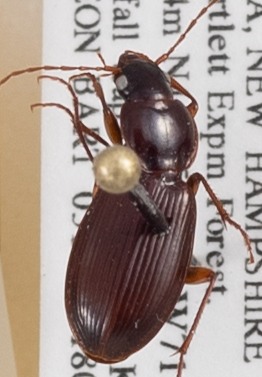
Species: Synuchus impunctatus
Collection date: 2018-09-05
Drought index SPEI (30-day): -0.674
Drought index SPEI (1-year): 0.216
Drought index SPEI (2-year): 0.47